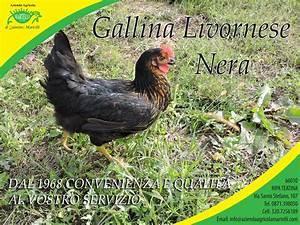
chicken